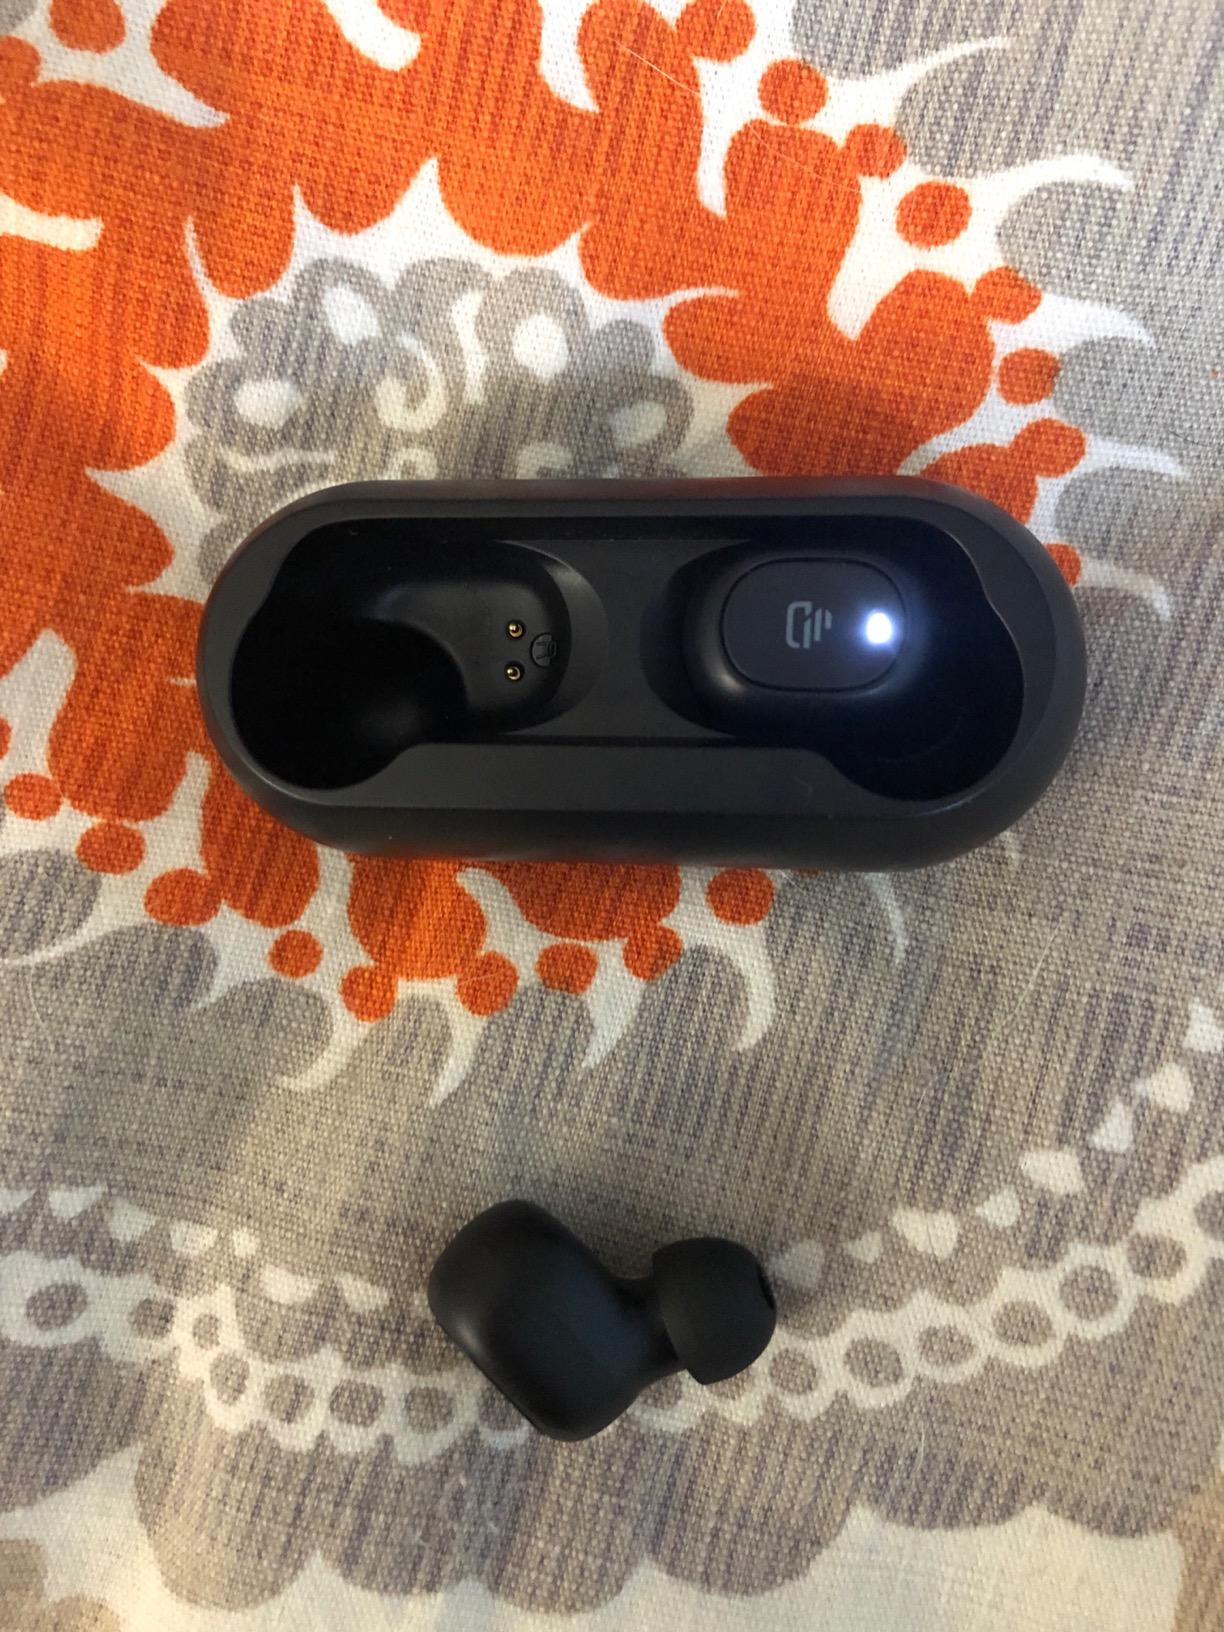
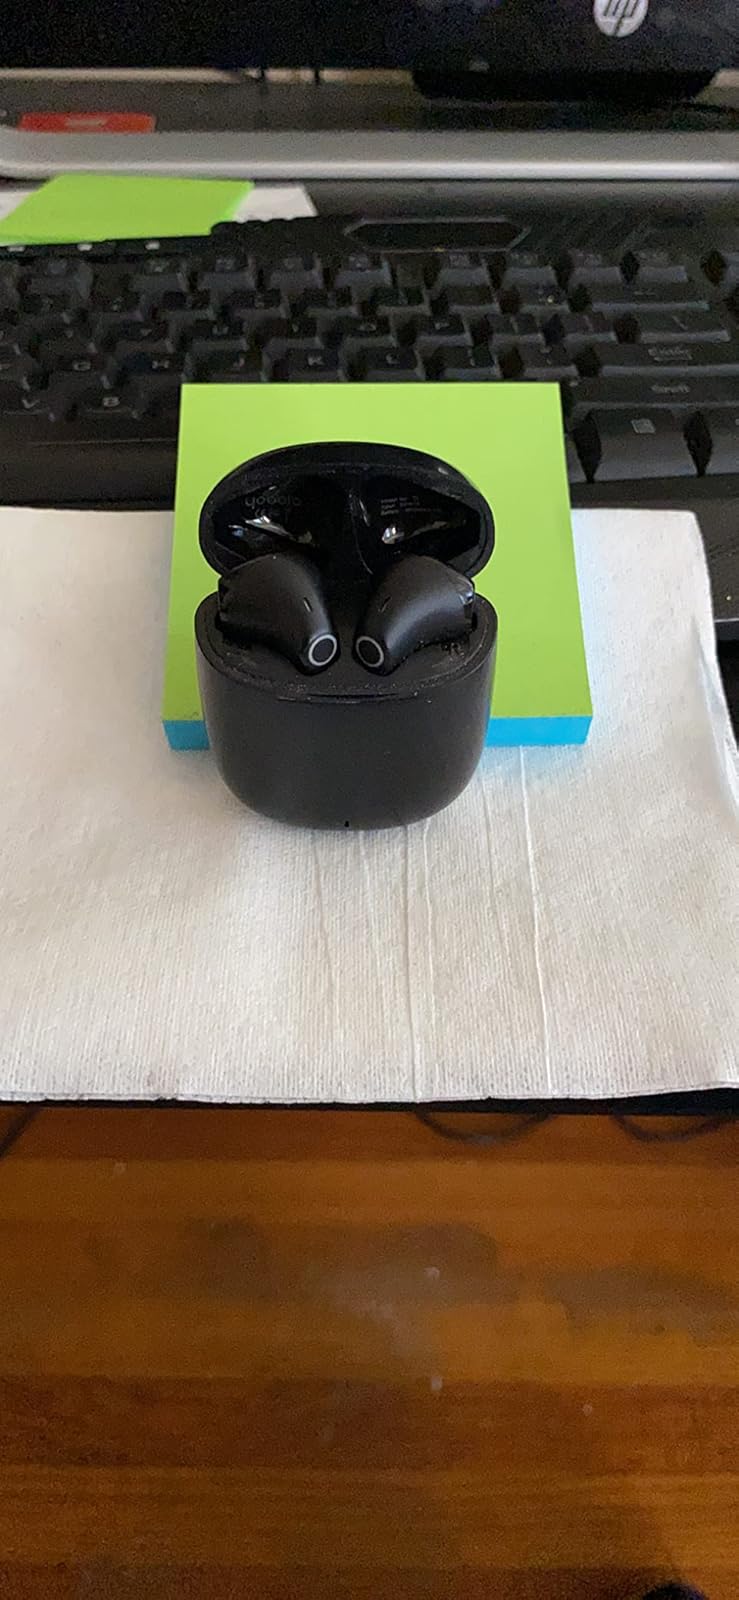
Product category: earbuds
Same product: no